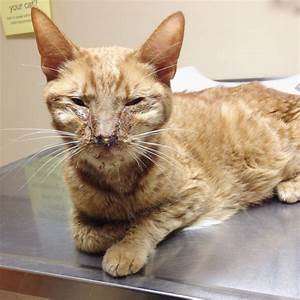
Label: gatto